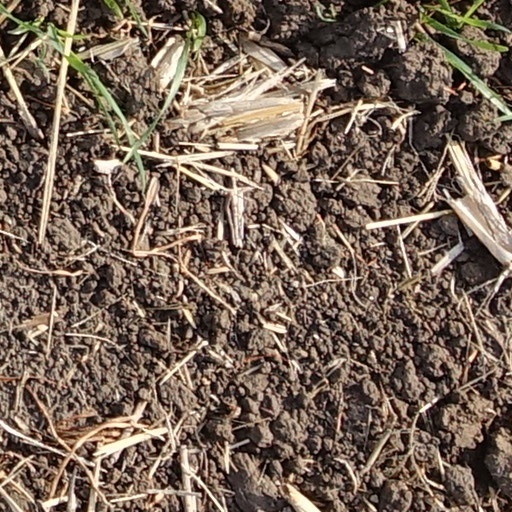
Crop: wheat